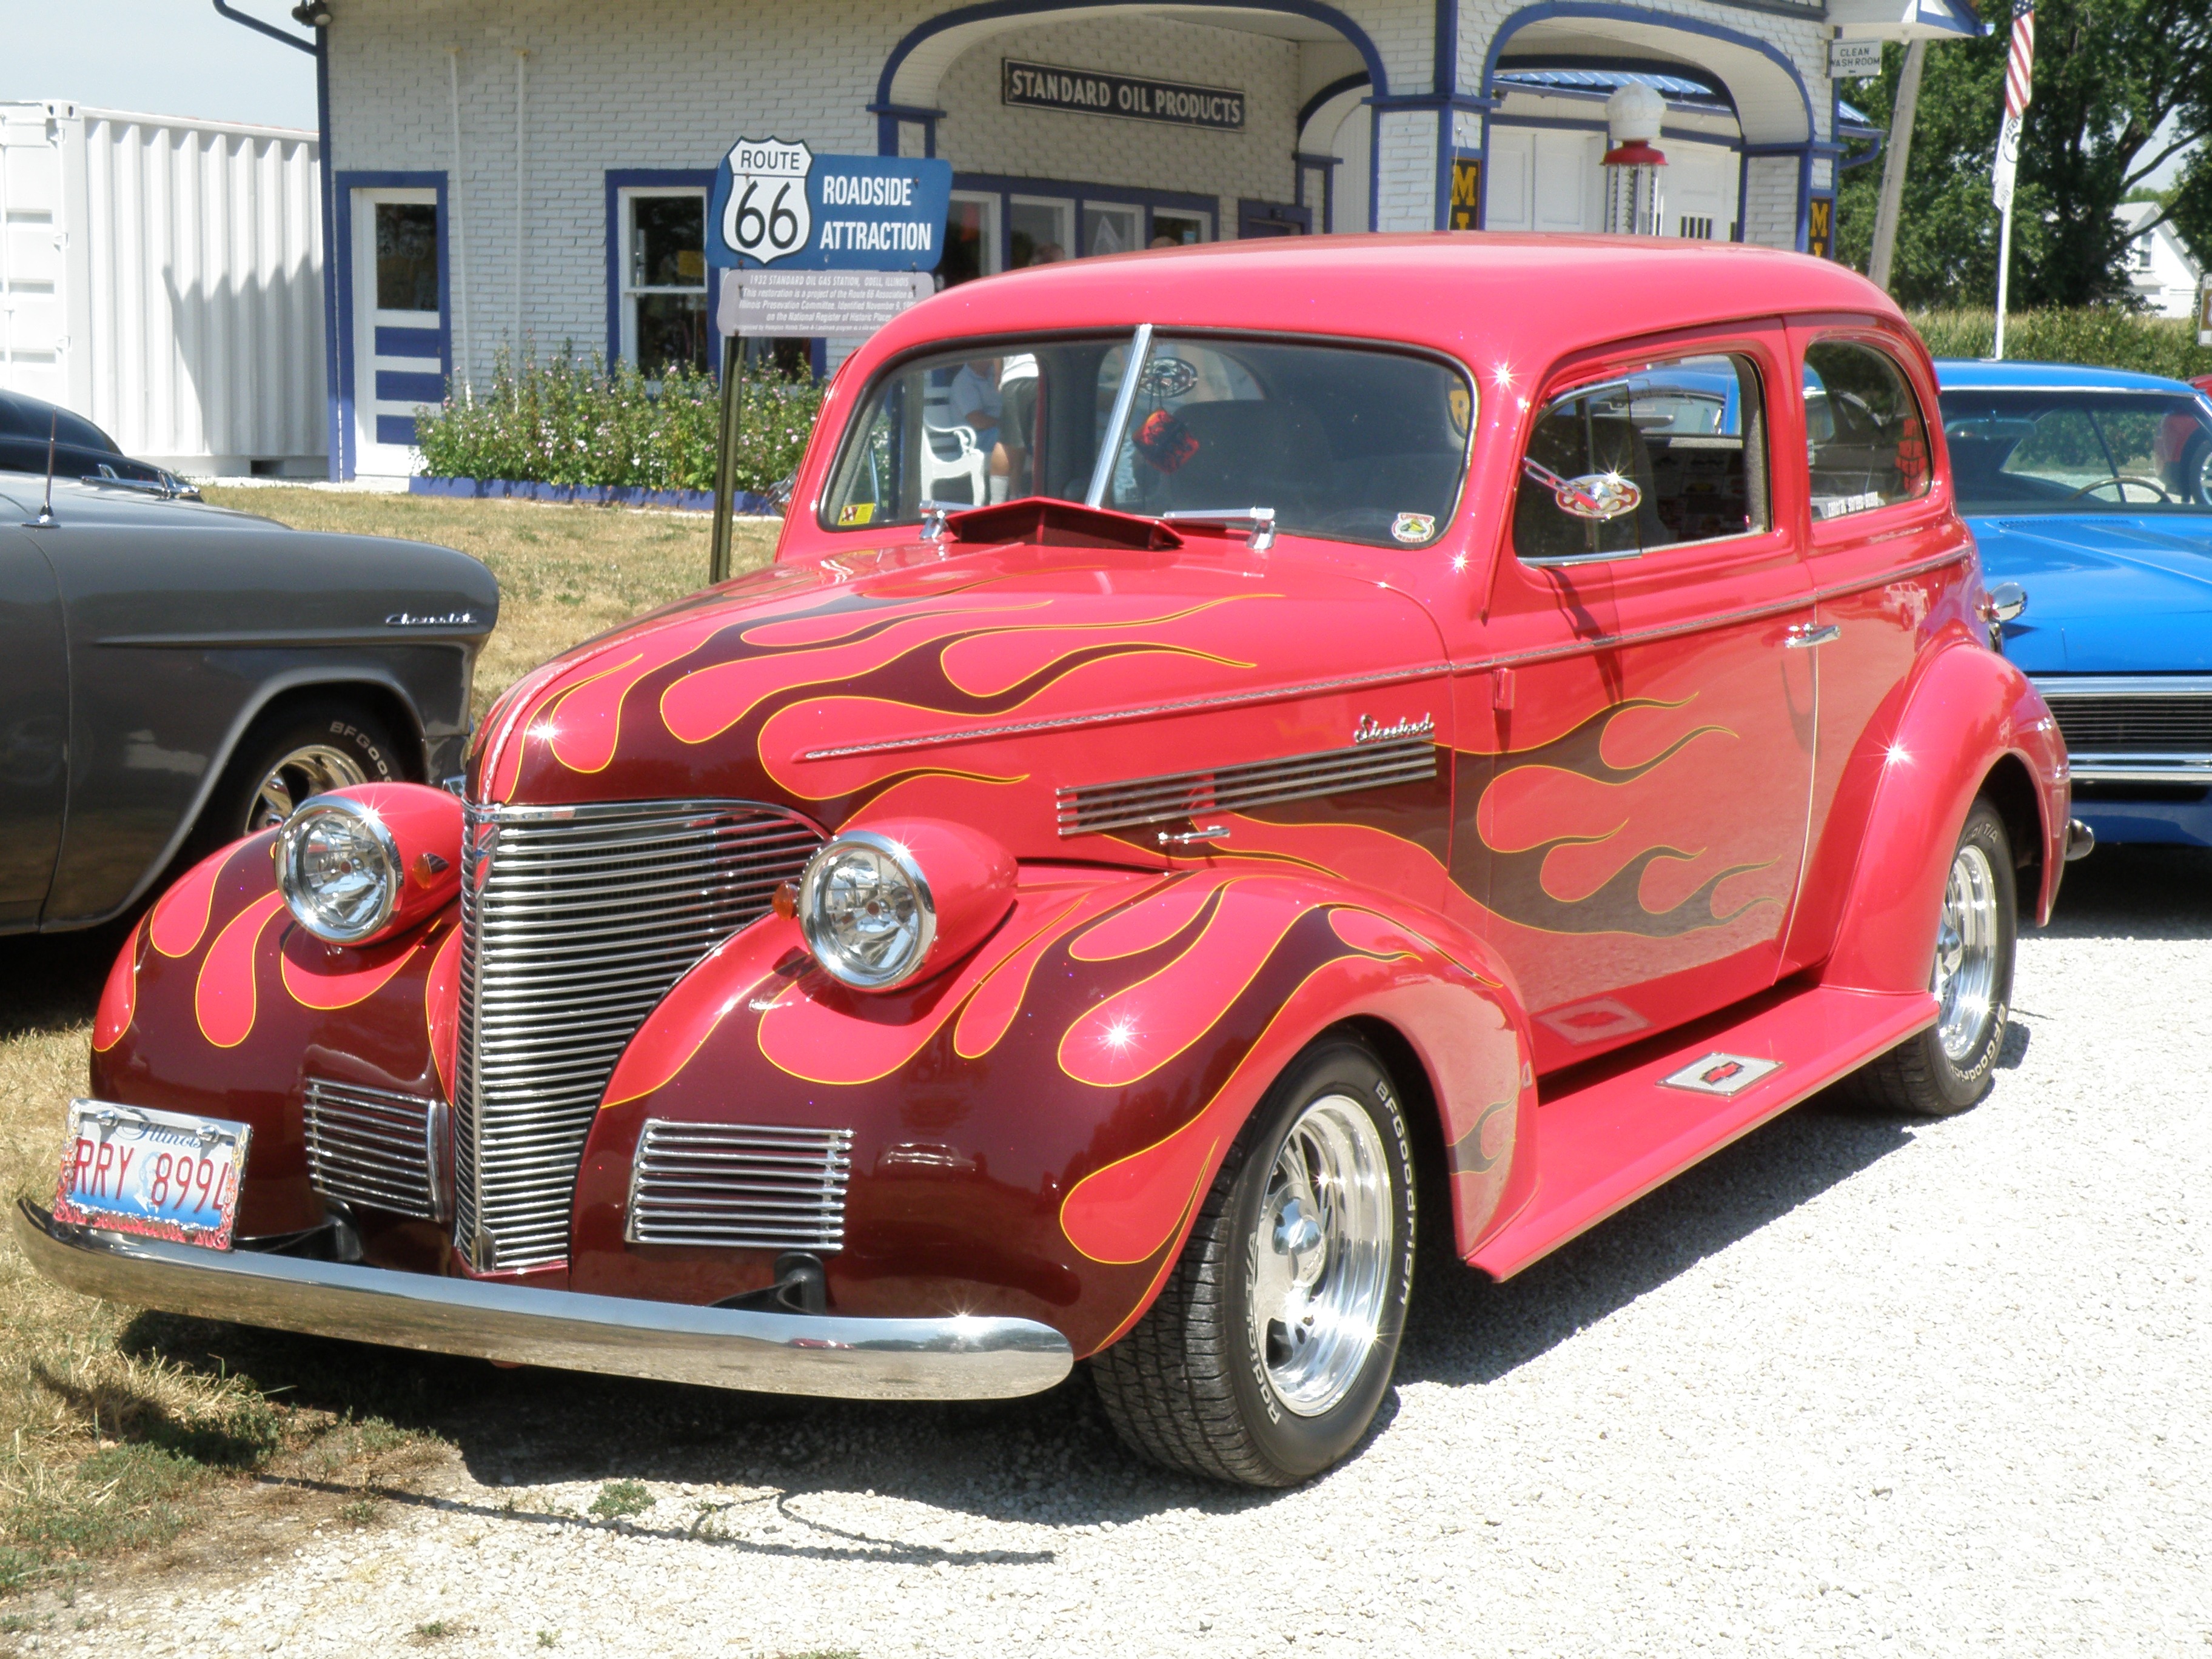
car, vehicle, chicago, motor vehicle, vintage car, ford, sedan, antique car, hot rod, route 66, land vehicle, automobile make, automotive exterior, compact car, luxury vehicle, mid size car